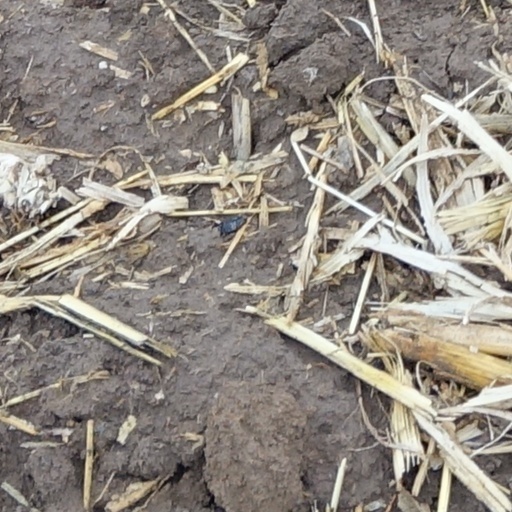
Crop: wheat